Haystack Mountain Tower

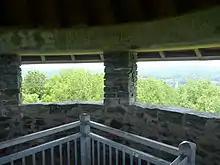
Inside the tower

The tower was designed by Ehrick K. Rossiter of Rossiter & Muller, and is a significant local example of medieval Tudor Revival architecture. It was built in 1929 and was listed on the National Register of Historic Places in 1993. It cost approximately $50,000 and was donated by Mrs. Ellen Battell Stoeckel, in memory of her husband, Carl Stoeckel. Mrs. Stoeckel's donation also included the initial tracts of land that make up the state park.